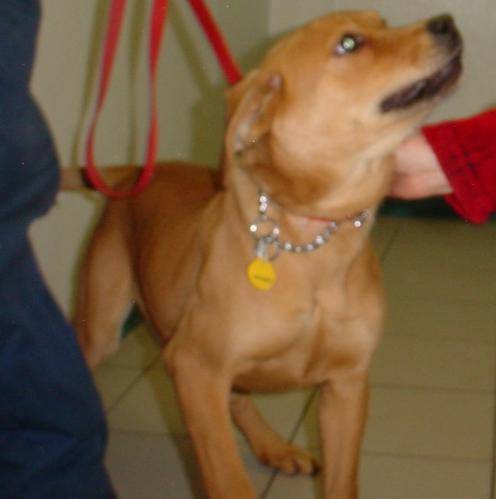
Label: dog